Scott Taylor (racing driver)

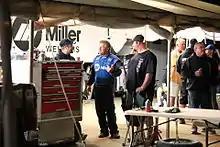
Taylor (in blue) in the pits after his final race at Crandon

In 2012, Taylor said, "I’m going to do a real cool farewell tour next year with garments celebrating all the sponsors that have been with me. I still love racing, but after 40 years, it’s enough. There are other things I want to do in life." Taylor made his final start in the Heavy Metal Challenge race at the September Crandon Weekend.